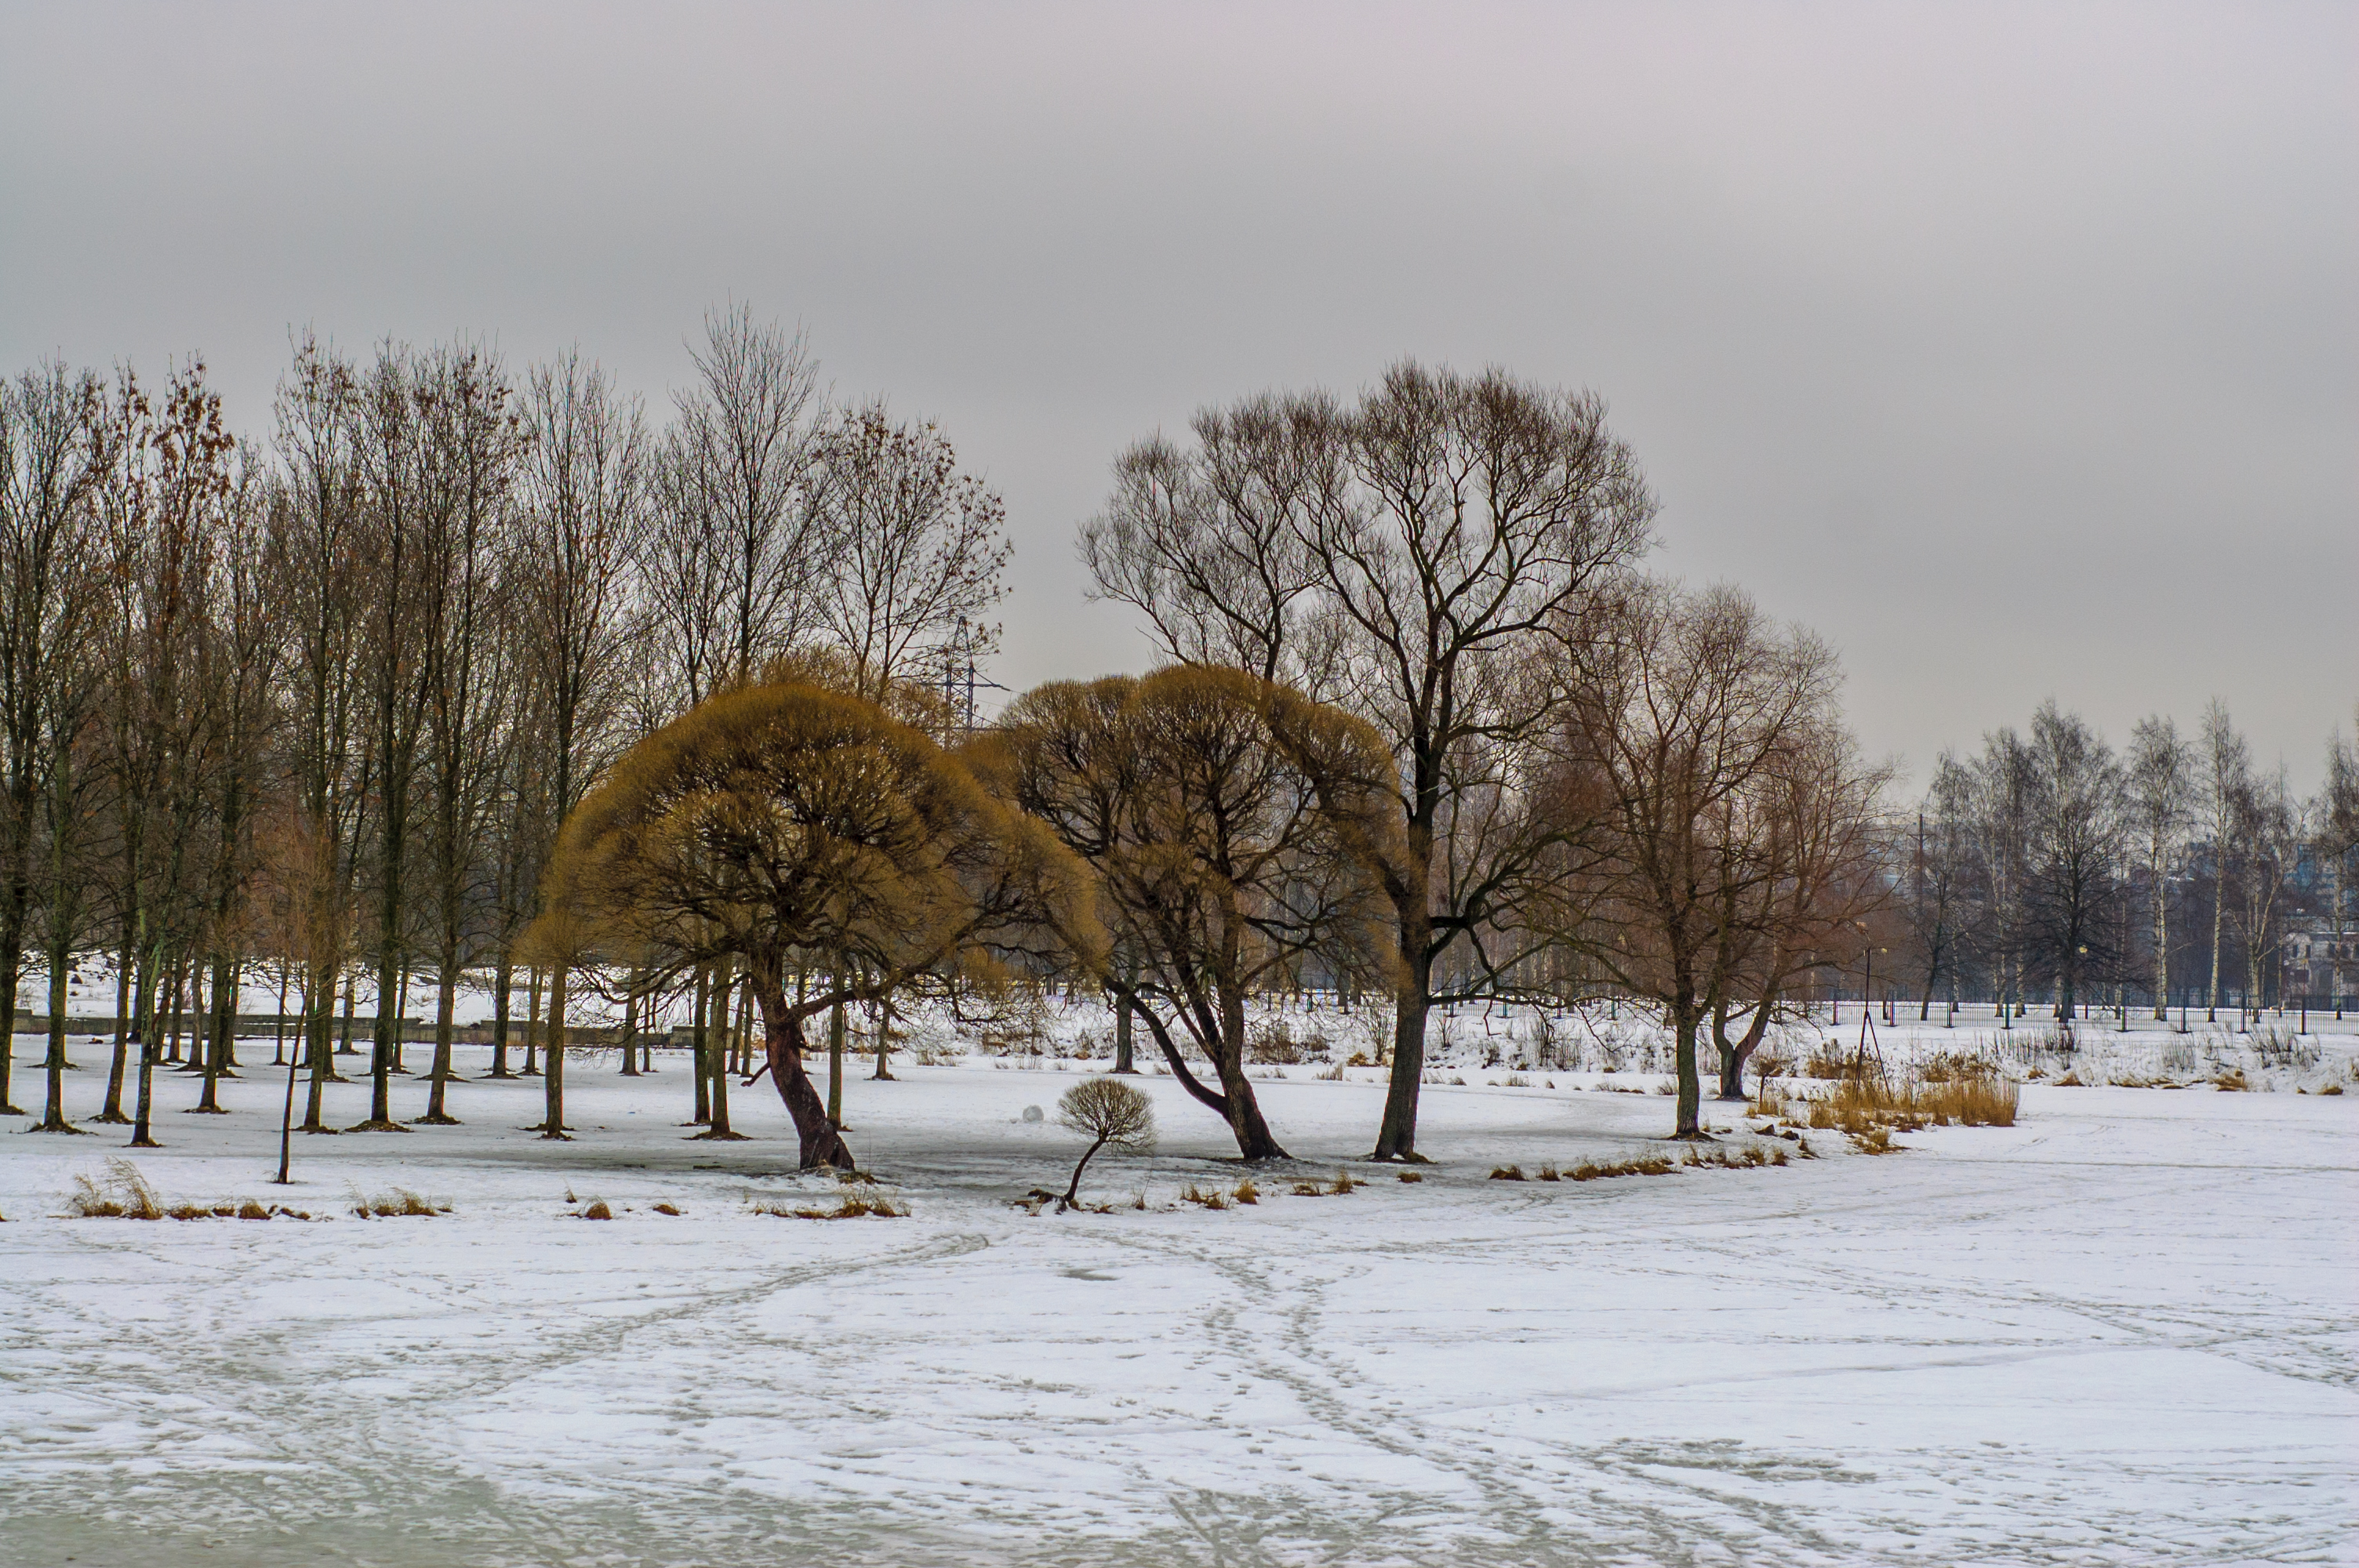
image, sky, snow, natural landscape, plant, branch, twig, wood, tree, trunk, woody plant, grass, plain, landscape, freezing, horizon, forest, winter, frost, cloud, precipitation, event, deciduous, field, grassland, wildlife, plant stem, woodland, evening, road, winter storm, pasture